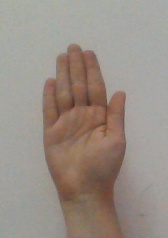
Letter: seen